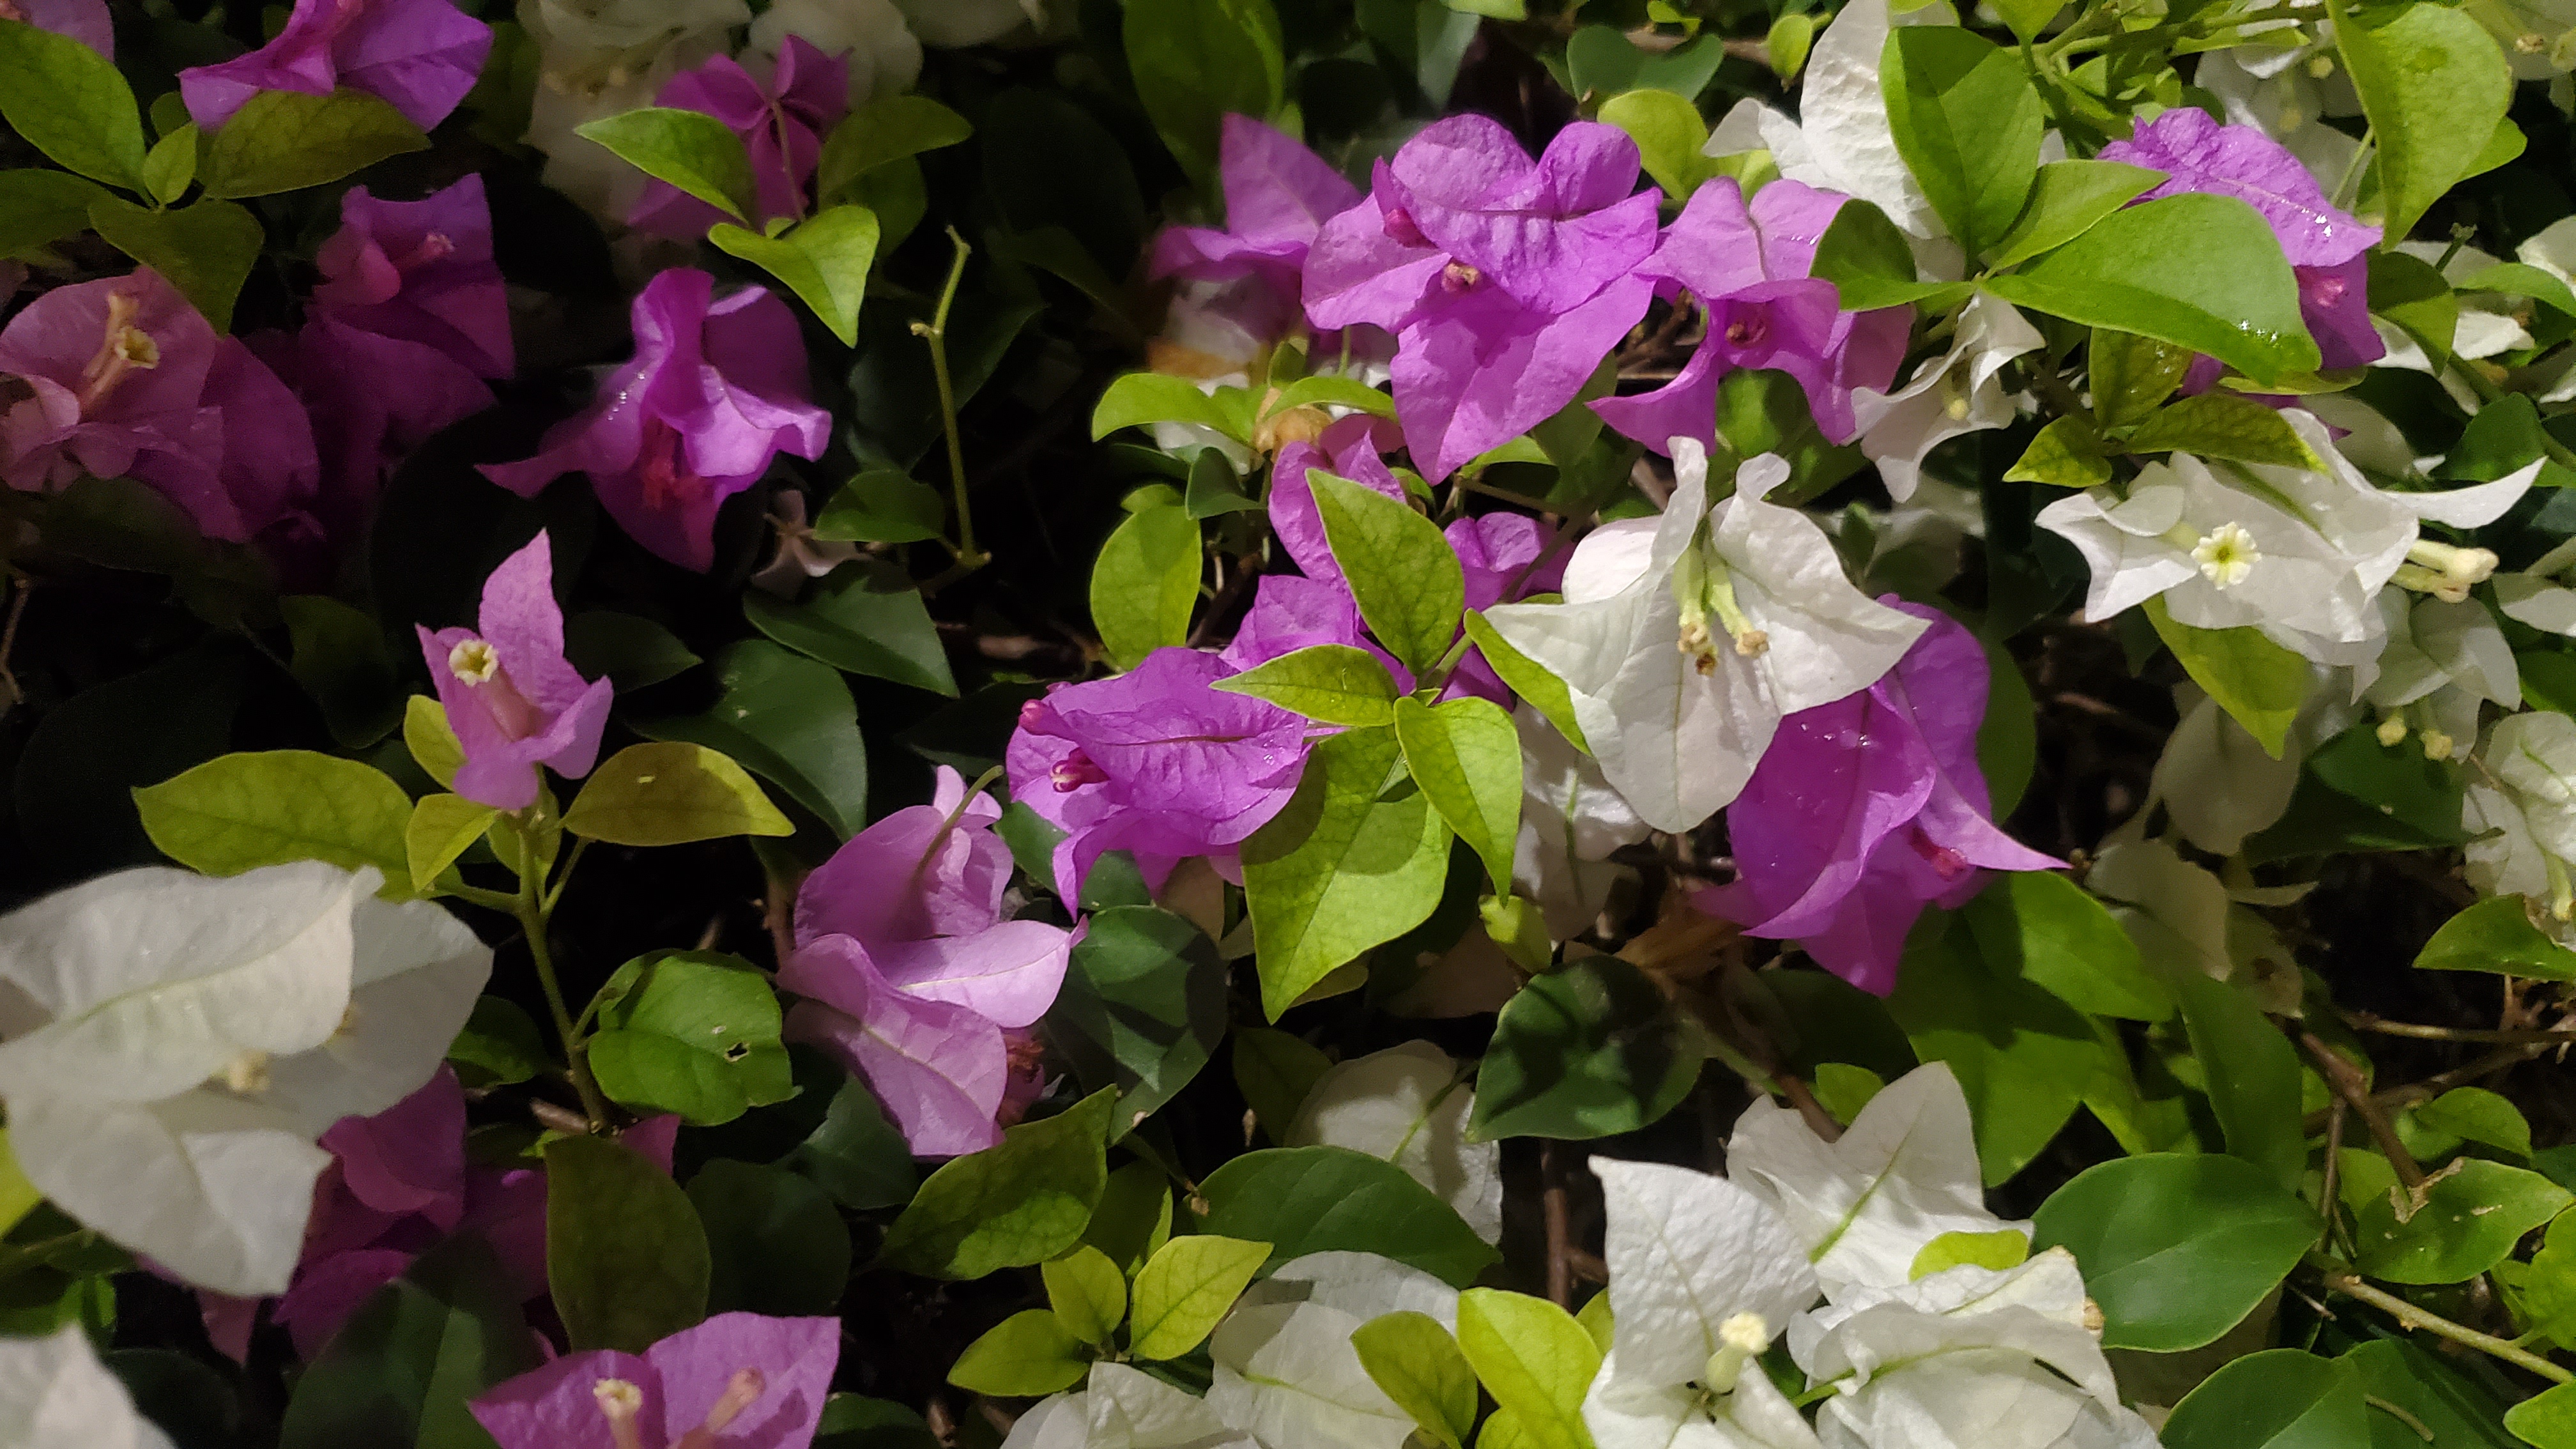
flowers, flower, flowering plant, plant, bougainvillea, petal, groundcover, leaf, annual plant, four o clock family, sweet peas, viola, shrub, impatiens, violet family, morning glory family, wildflower, bellflower family, perennial plant, clematis